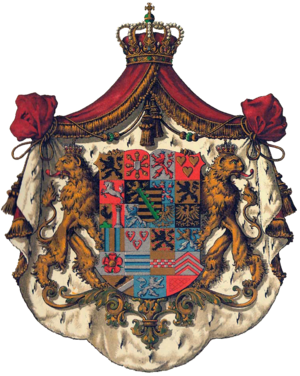
Frédéric-Josias de Saxe-Cobourg et Gotha, né le 29 novembre 1918 à Cobourg et mort le 23 janvier 1998 à Amstetten, est un prince allemand, chef de la maison de Saxe-Cobourg-Gotha de 1954 à 1998.
La principauté de Lichtenberg est une ancienne principauté allemande aujourd'hui partagée entre la Sarre et la Rhénanie-Palatinat.
La maison de Wettin est une dynastie qui règne actuellement sur la Belgique et sur le Royaume-Uni, et qui régna notamment sur la Bulgarie, le Portugal, la Pologne, le duché, l'électorat puis le royaume de Saxe, le grand-duché de Saxe-Weimar, le duché de Saxe-Cobourg et Gotha, le duché de Saxe-Meiningen, le duché de Saxe-Altenbourg, les Indes.